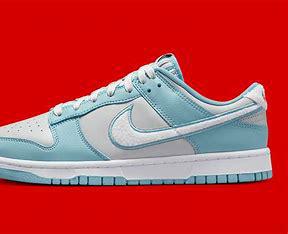
Brand: Nike
Model: Dunk